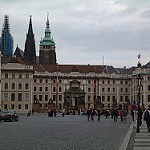
Label: buildings